Roses from the South (1954 film)

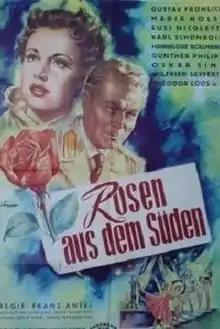

Roses from the South is a 1954 West German comedy film directed by Franz Antel and starring Maria Holst, Gustav Fröhlich, and Karl Schönböck. It was shot at the Wiesbaden Studios in Hesse and on location in Cannes and Nice on the French Riviera. The film's sets were designed by the art directors Fritz Maurischat and .